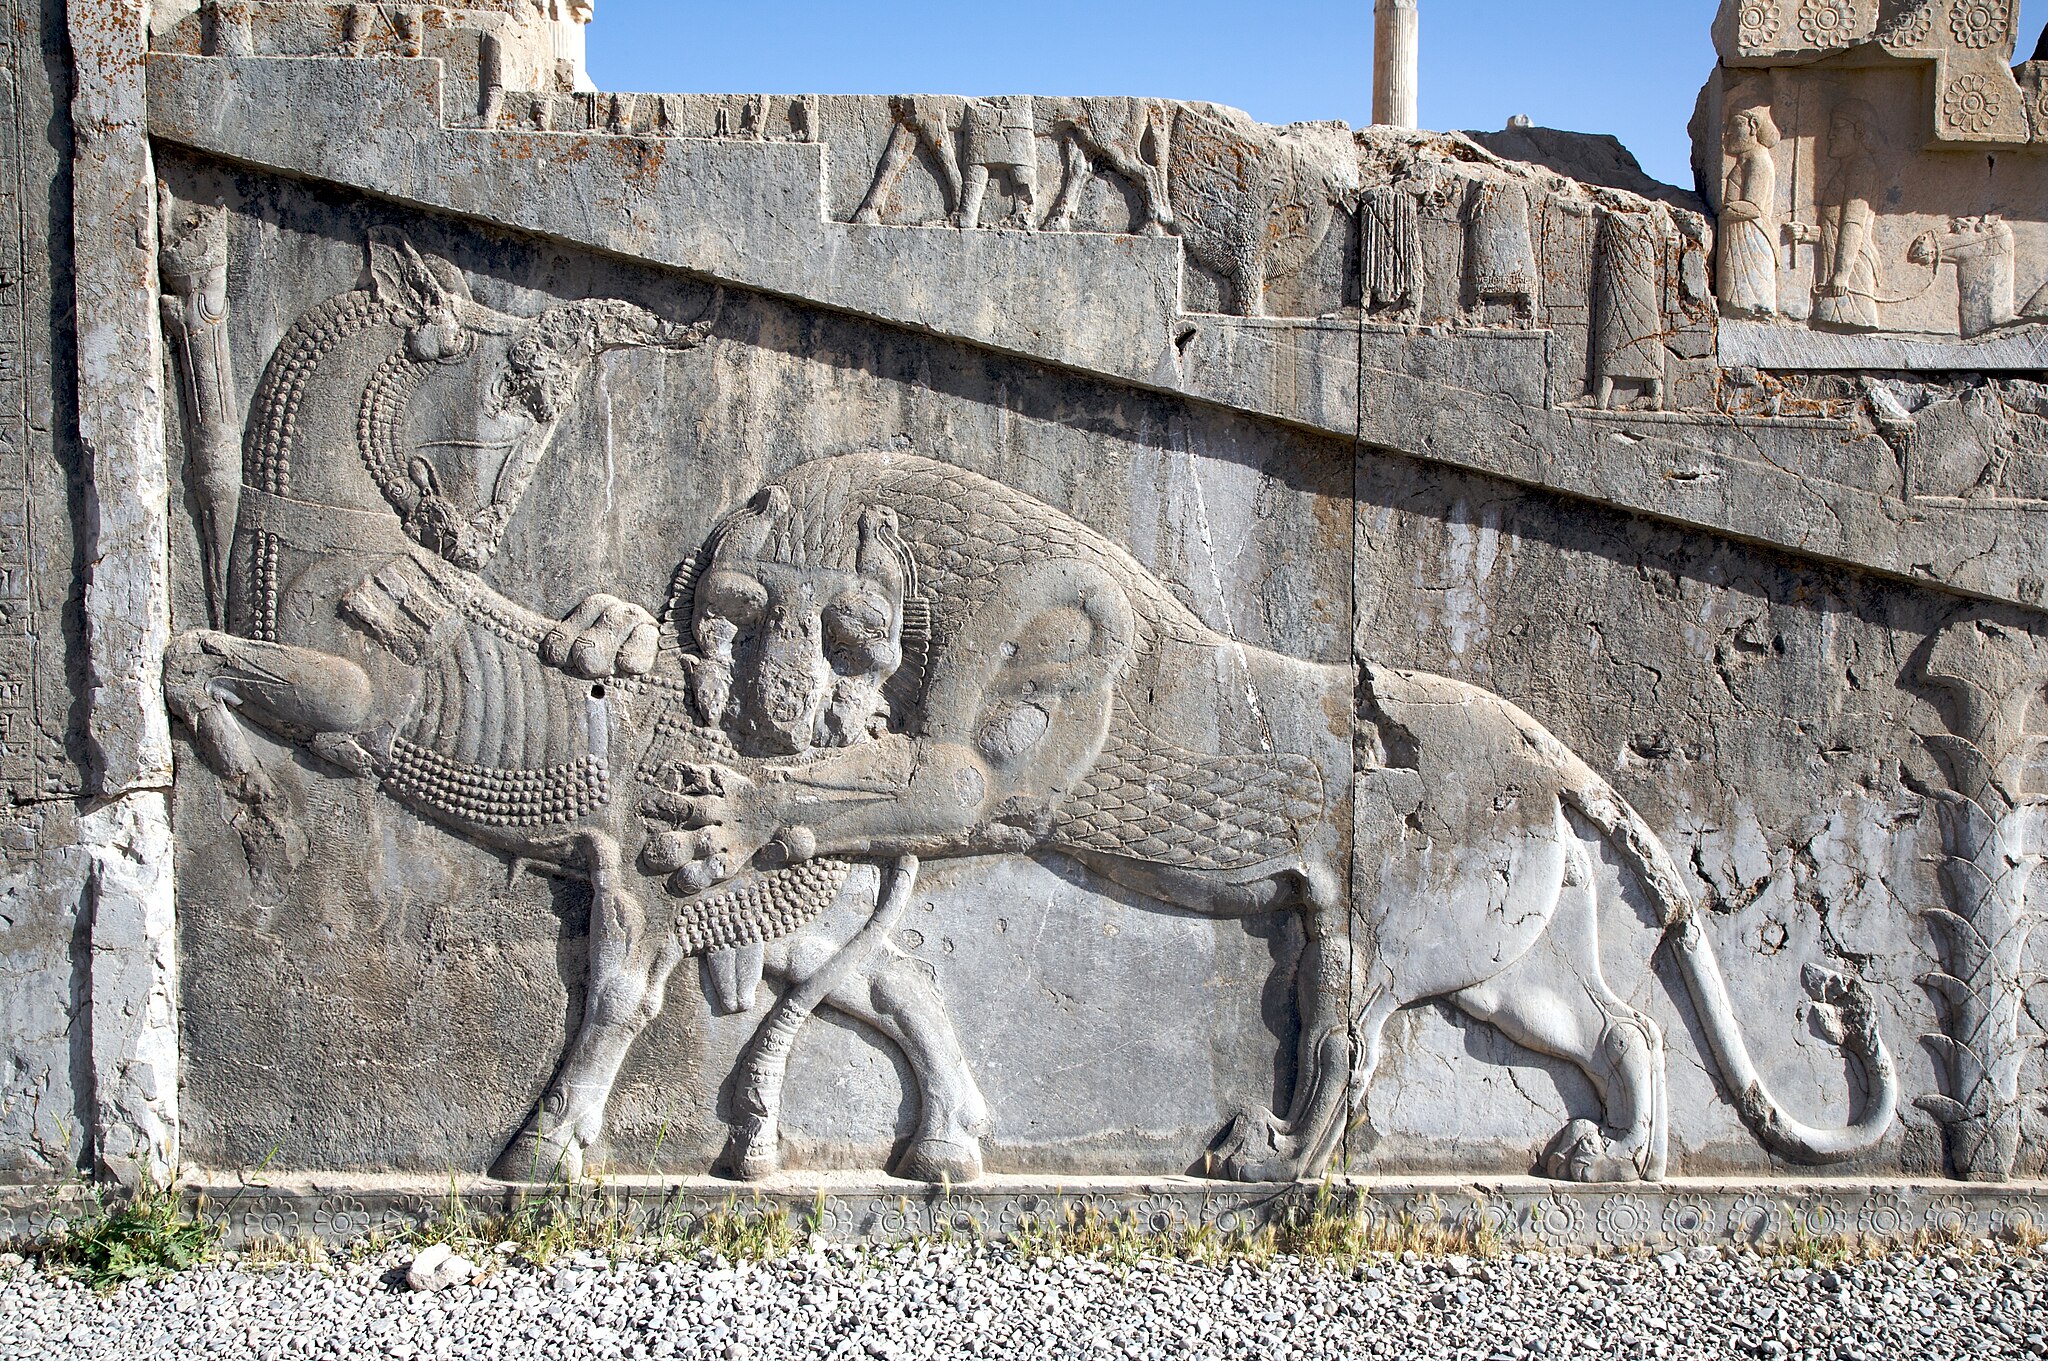
Title: Persepolis (2470200513)
Description: Persepolis, Iran
Date: 2008-05-03 17:04
Categories: Flickr images reviewed by FlickreviewR, 2008 in Persepolis, Lion attacking a bull, Persepolis, Apadana northern stairs, Photographs by Nick Taylor